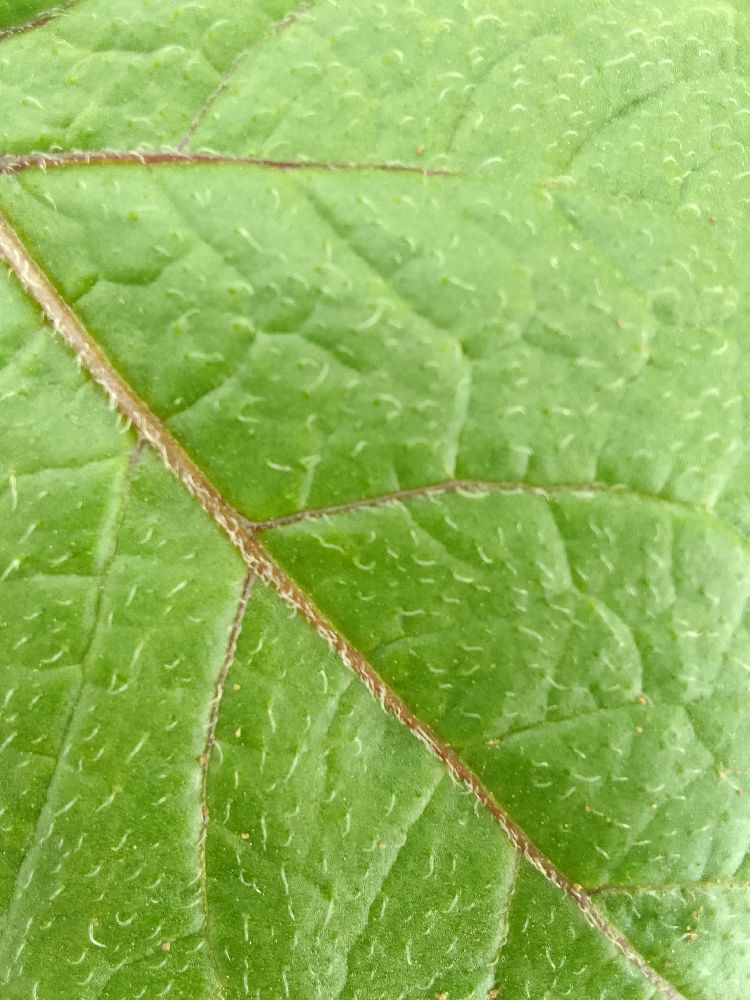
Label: Healthy